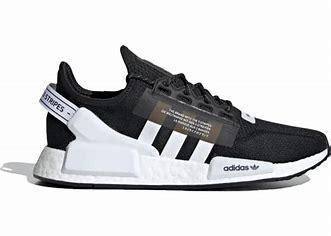
Brand: Adidas
Model: NMD_R1 V2